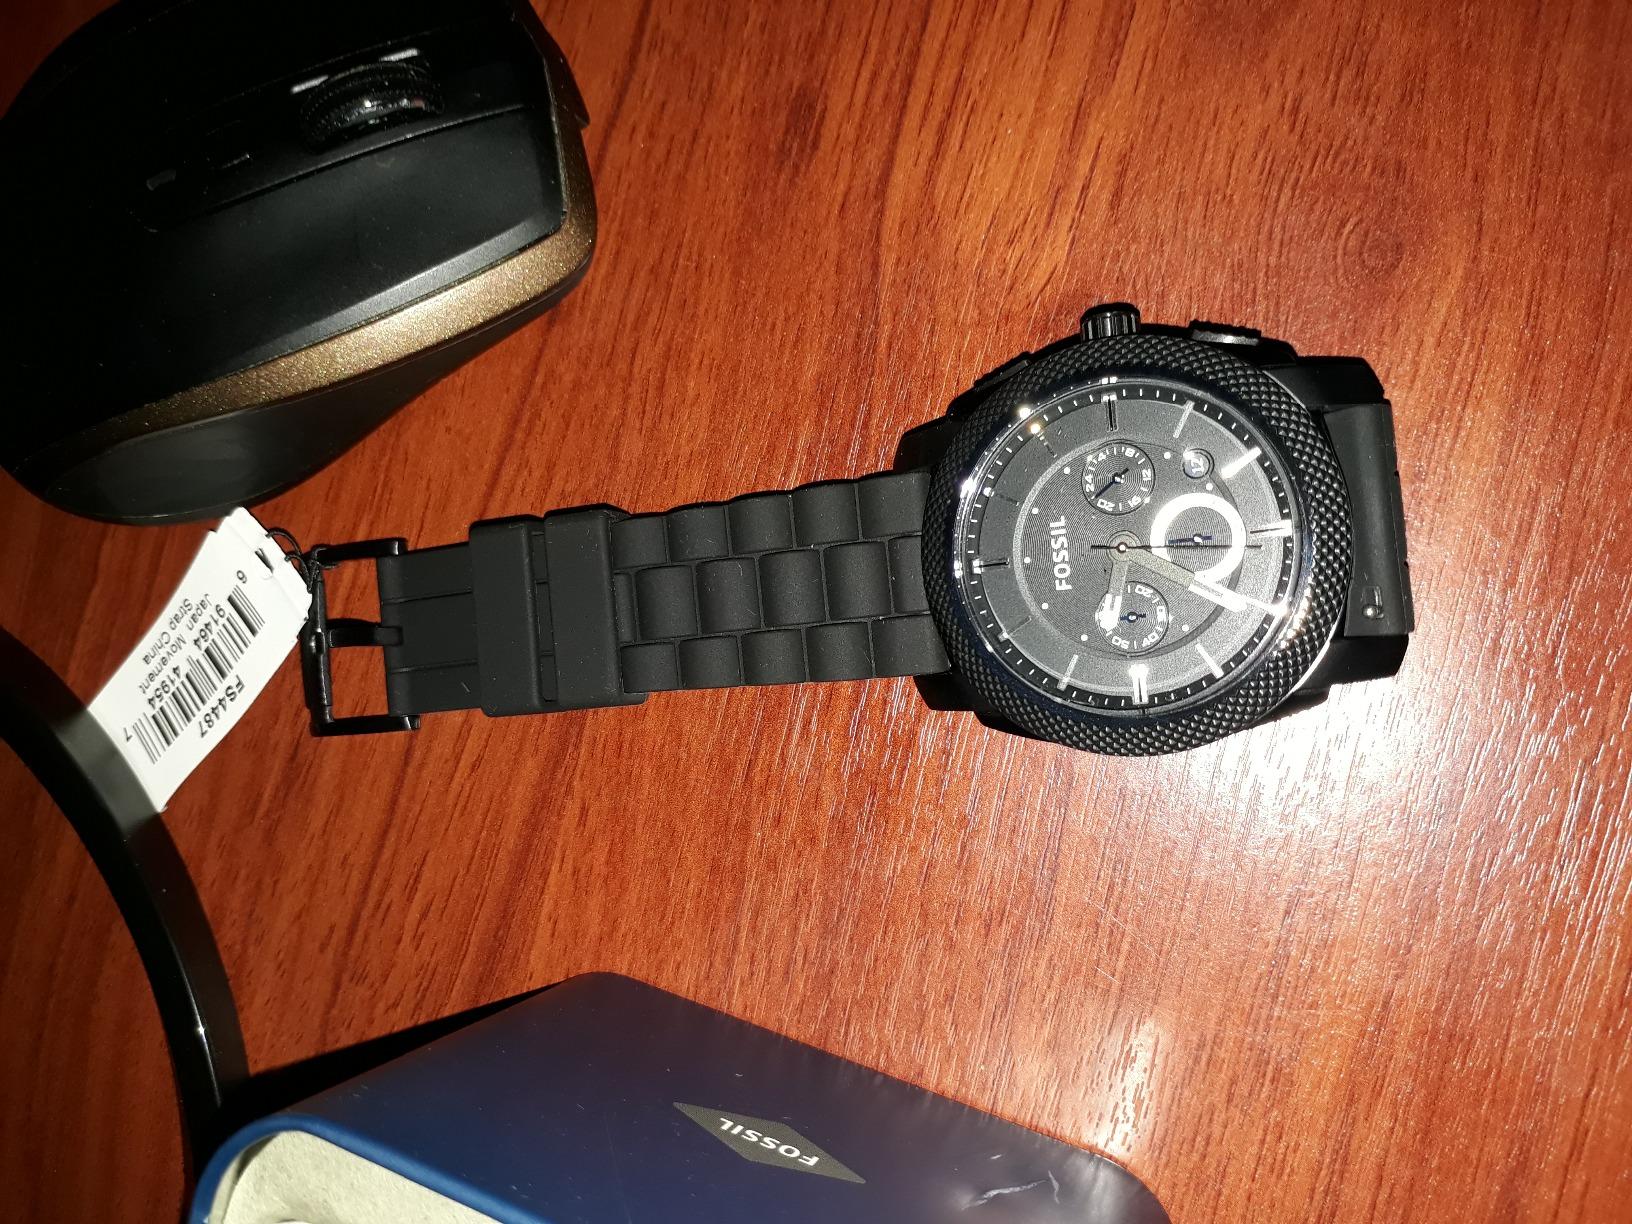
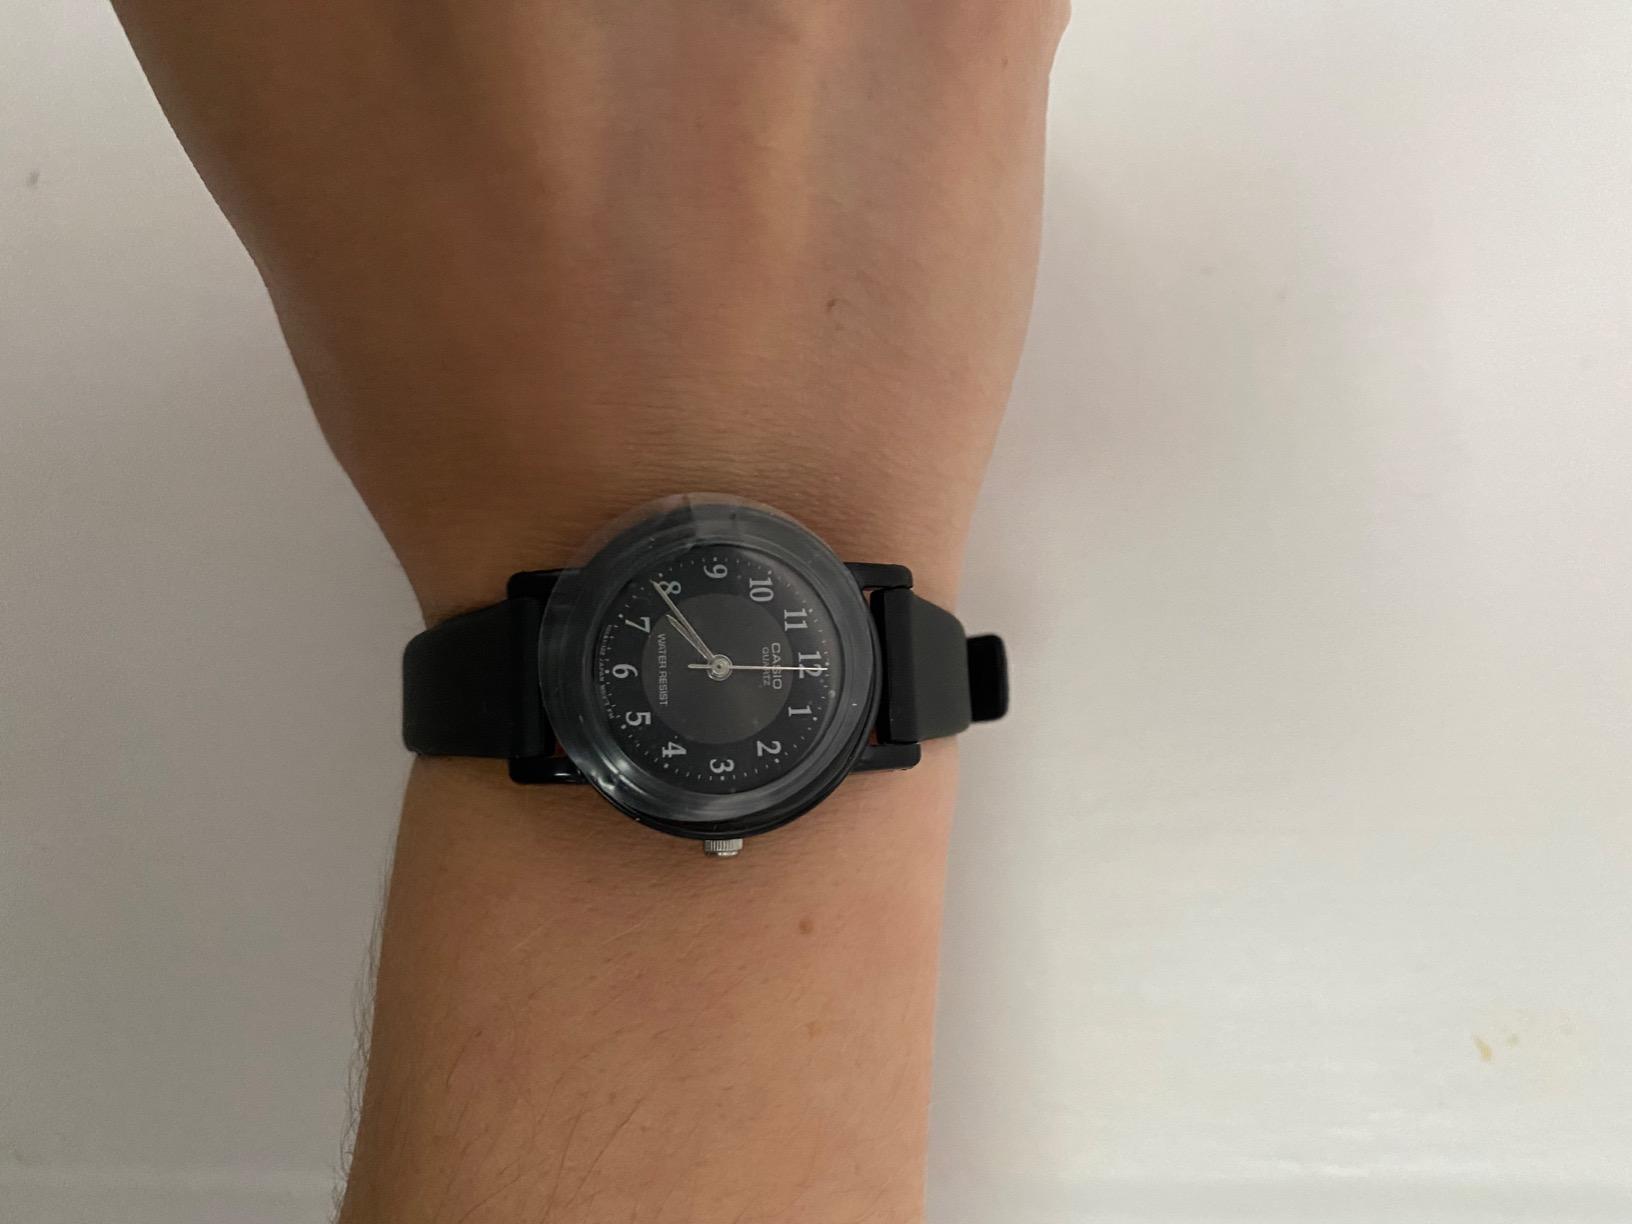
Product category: accessories_watch
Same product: no